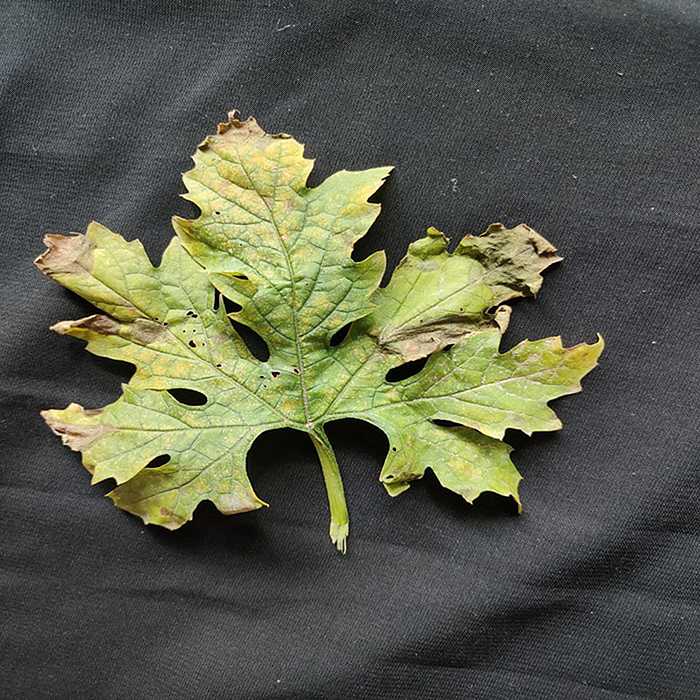
Plant: Bitter Gourd
Label: Mosaic virus